AD 365

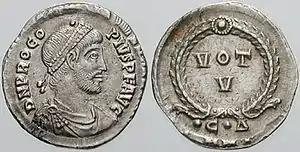
Procopius (Roman usurper)

Year 365 (CCCLXV) was a common year starting on Saturday of the Julian calendar. At the time, it was known in the West as the Year of the Consulship of Augustus and Valens (or, less frequently, year 1118 "Ab urbe condita"). The denomination 365 for this year has been used since the early medieval period, when the Anno Domini calendar era became the prevalent method in Europe for naming years.